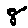
Label: 8